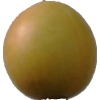
Label: cherry_wax